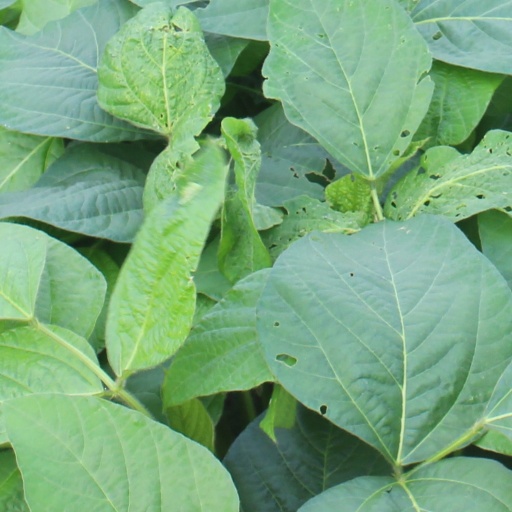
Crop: soybean